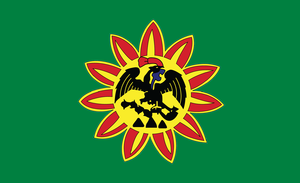
Ceci est une liste des drapeaux utilisés en Mexique. Pour plus d'informations sur le drapeau national, voir l'article drapeau du Mexique.